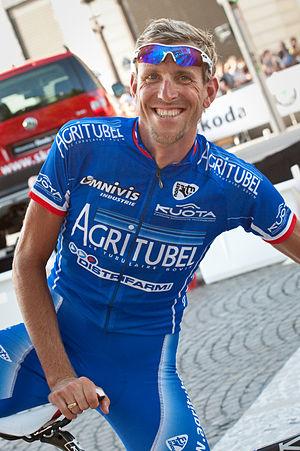
Christophe Moreau, né le 12 avril 1971 à Vervins, est un coureur cycliste français, devenu suisse après sa carrière. Professionnel entre 1995 et 2010, il a notamment l'occasion de participer à quinze Tours de France successivement sous les couleurs des équipes Festina, Crédit Agricole, AG2R Prévoyance, Agritubel et Caisse d'épargne.